Methaqualone

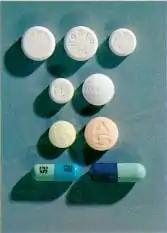
A variety of methaqualone pills and capsules

Methaqualone became increasingly popular as a recreational drug in the late 1960s and 1970s, known variously as "ludes" or "sopers" and "soaps" ("sopor" is a Latin word for sleep) in the United States and "mandrakes" and "mandies" in the UK, Australia and New Zealand.